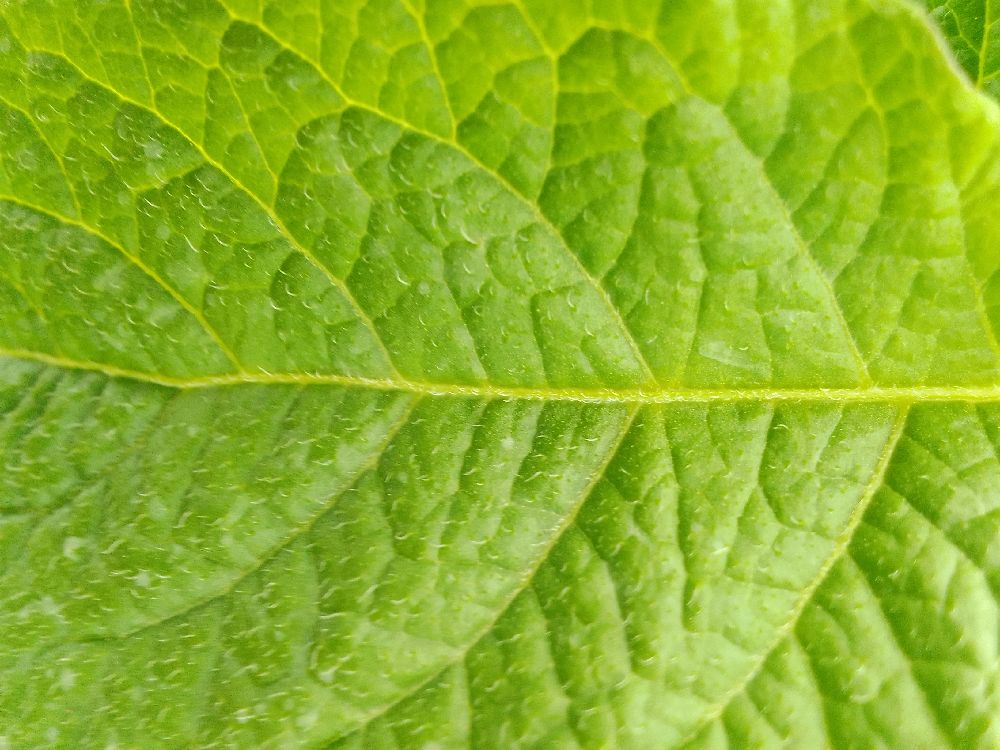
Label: Healthy